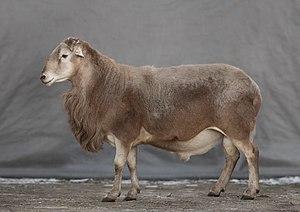
Le cheptel ovin mondial compte un milliard de têtes. Classées par pays, voici une liste des principales races de moutons connues :